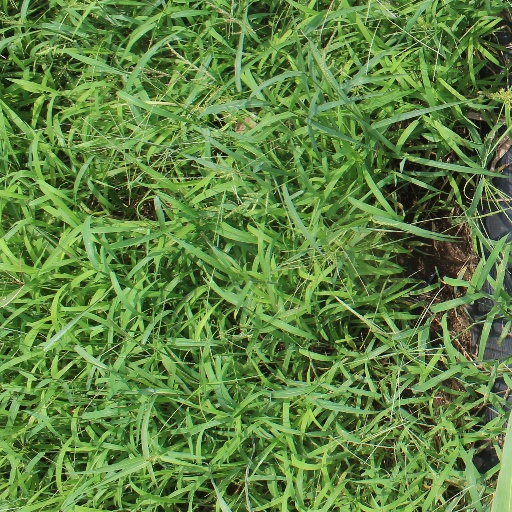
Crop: sorghum